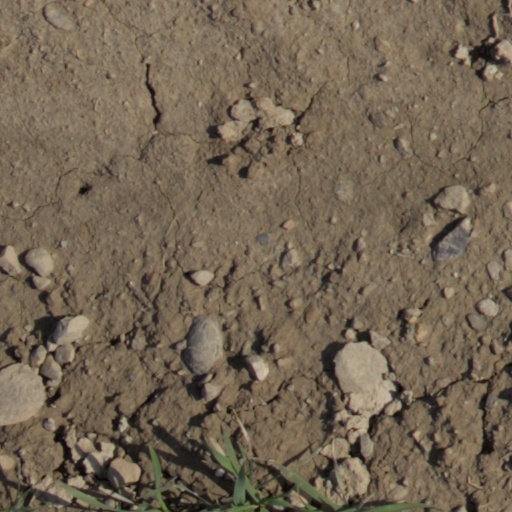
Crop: wheat